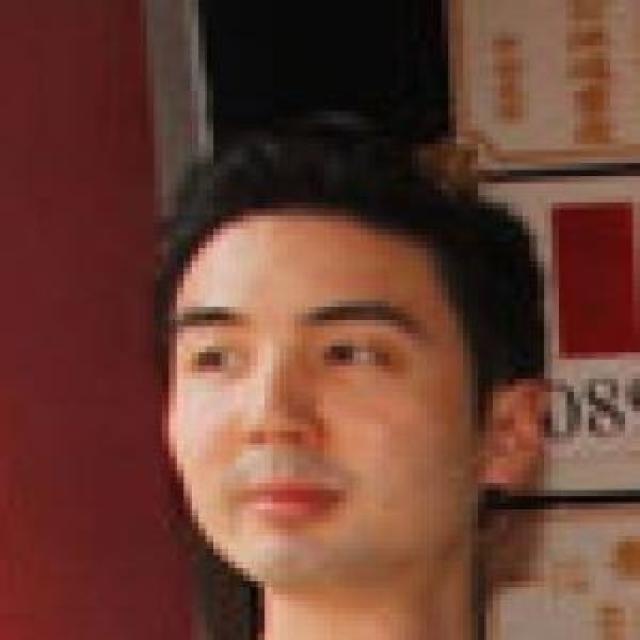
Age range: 21-44